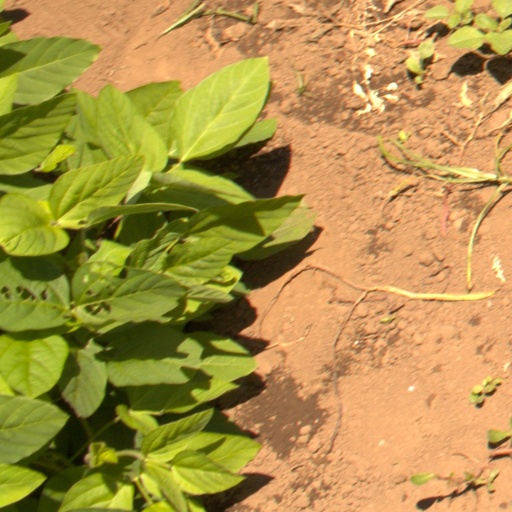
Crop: soybean